Decades: World Tour

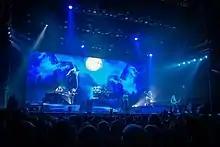
Nightwish performing in Geneva in November 2018

Jean-Frederic Vachon of Canadian website "Diary of a Music Addict" who attended the Montreal performance, praised Jansen's vocals which he said were powerful. He also praised the inclusion of the band's older material that hadn't been played for more than a decade, that it sounded much better than it did on the albums, and that the selection "did a great job covering Nightwish's entire career" and awarded the hardcore fans of Nightwish. Vachon also praised the newer songs, citing that they had gained an energy that lifted the band even higher.